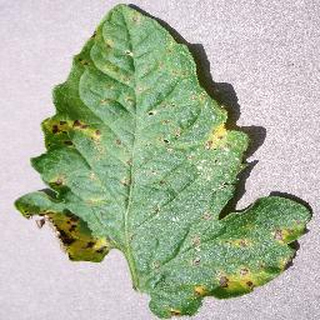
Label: tomato_septoria_leaf_spot